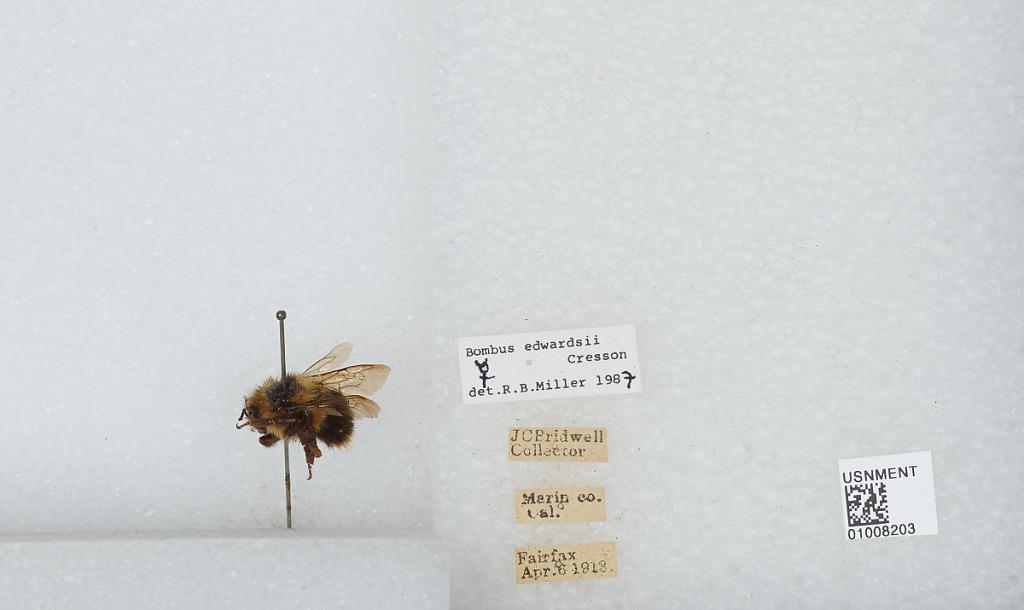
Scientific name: Bombus (Pyrobombus) melanopygus Nylander
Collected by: J. Bridwell
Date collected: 1913-4-6
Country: United States
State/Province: California
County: Marin
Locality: Fairfax
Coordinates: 37.9872, -122.589
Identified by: Miller, R. B.